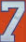
Number: 7